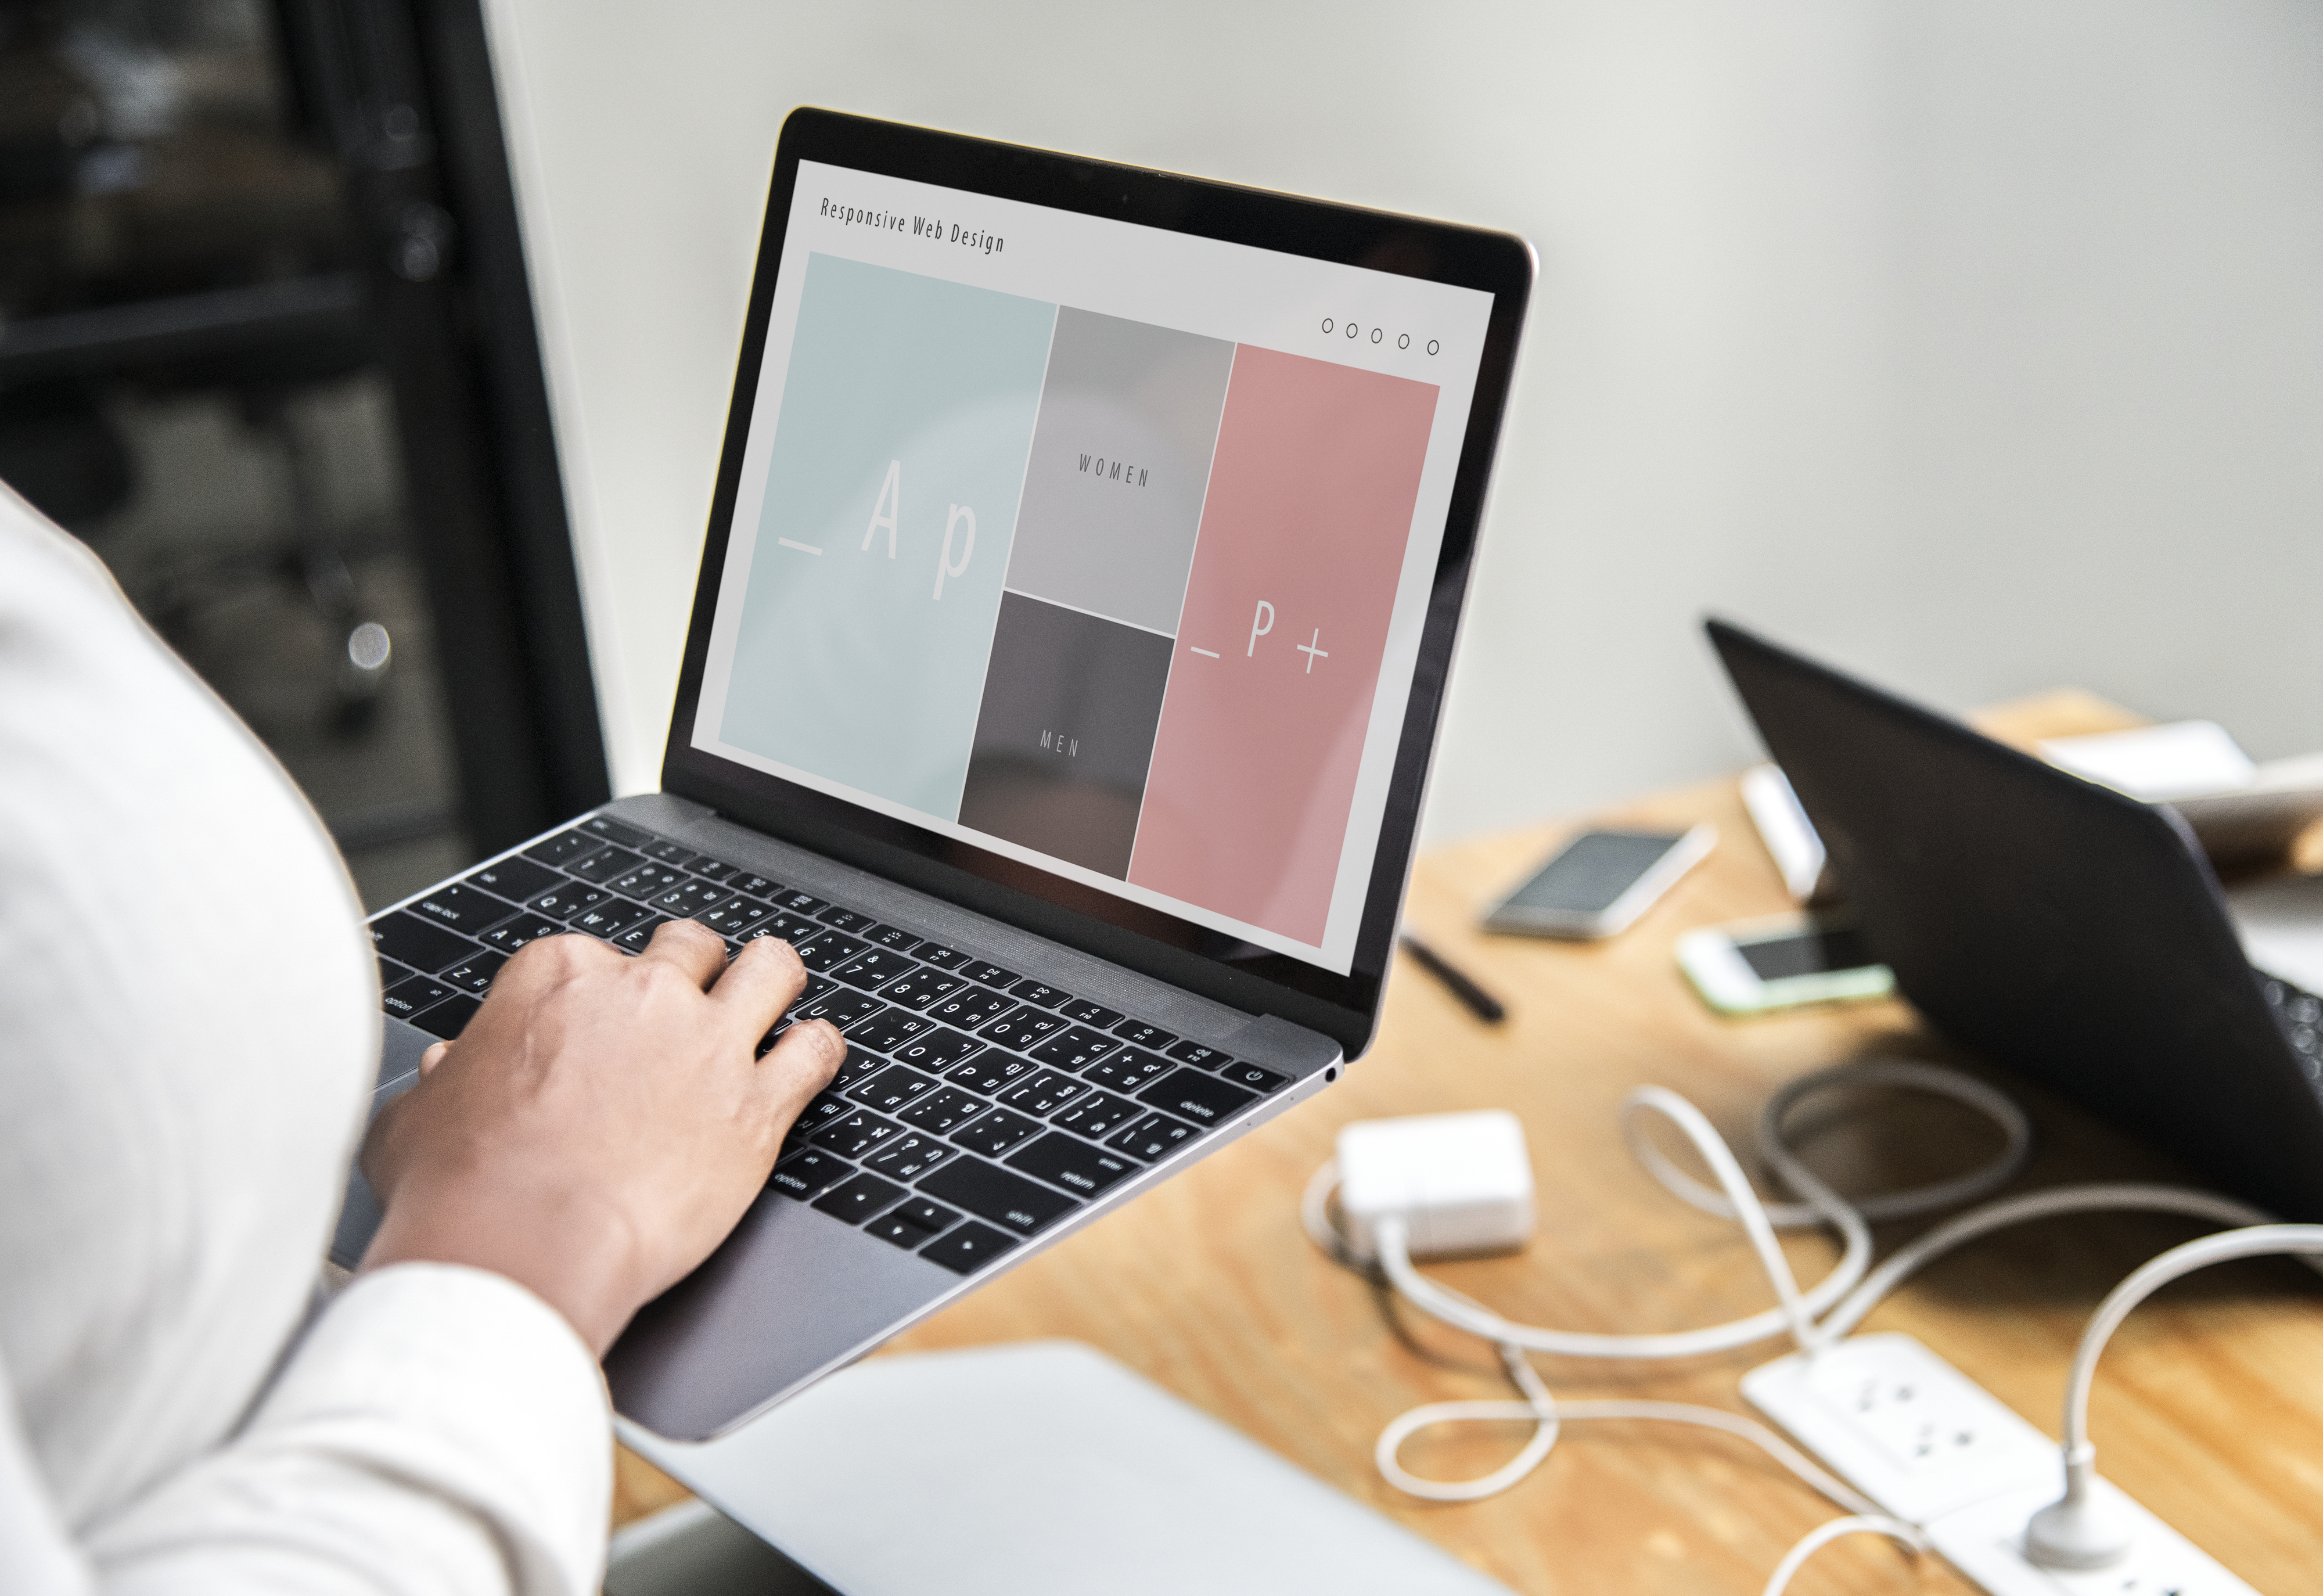
adult, business, businesswoman, charger, colleagues, communication, conference, connection, copy space, design, design space, device, digital, document, documentation, electricity, extension cord, female, files, graph, graphic, hall, ideas, indoor, internet, laptop, meeting, modern, network, office, overview, phone, planning, plug point, screen, startup, statistics, strategy, table, technology, typing, venture, web, woman, wooden, work place, workers, working, electronic device, netbook, product, gadget, personal computer